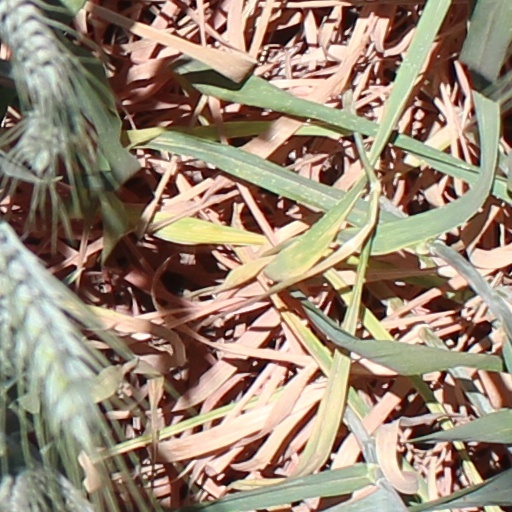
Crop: wheat